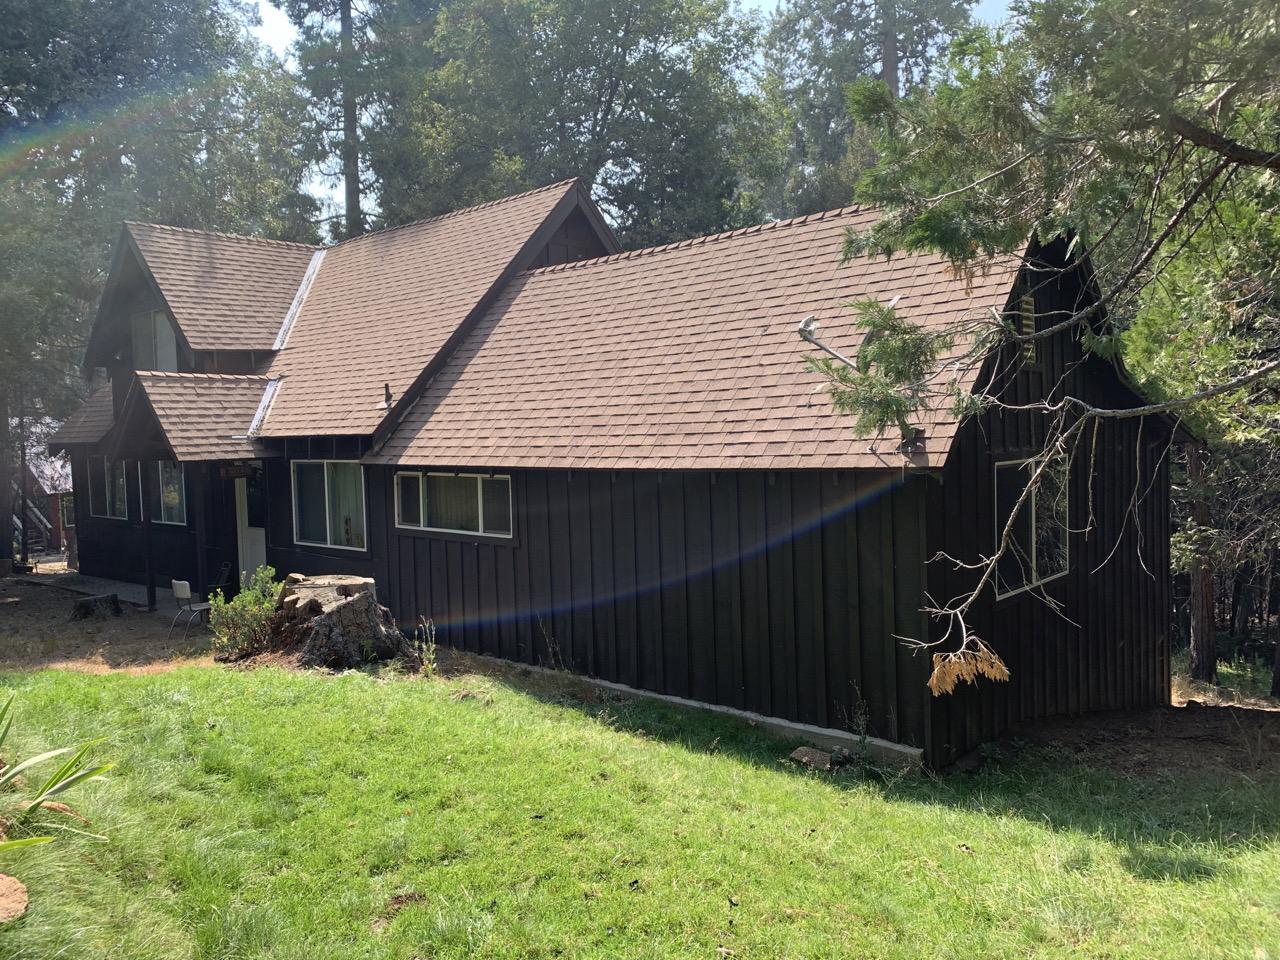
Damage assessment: no_damage